LCR 29

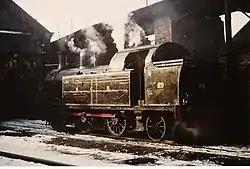

No.29 and its classmates were used for shunting and pulling wagon loads of coal on LCR's rail lines, particularly between the pitheads near Philadelphia and the quayside coal staithes at Sunderland. In the late 1950s, (Under the ownership of the National Coal Board (NCB)) the Durham Coal field was being wound down, and a further spate of closures occurred in 1967 with Lambton Staithes being closed in January and the line to Pallion closing in August of the same year. The following year, the NCB was making steps to transition to diesel power, thus making the steam locomotives redundant even in the smaller railways of the country. In spite of an overhaul being completed in October 1968, No.29 was withdrawn only three months later on 15 February 1969, and it was placed into storage in Philadelphia shortly thereafter.